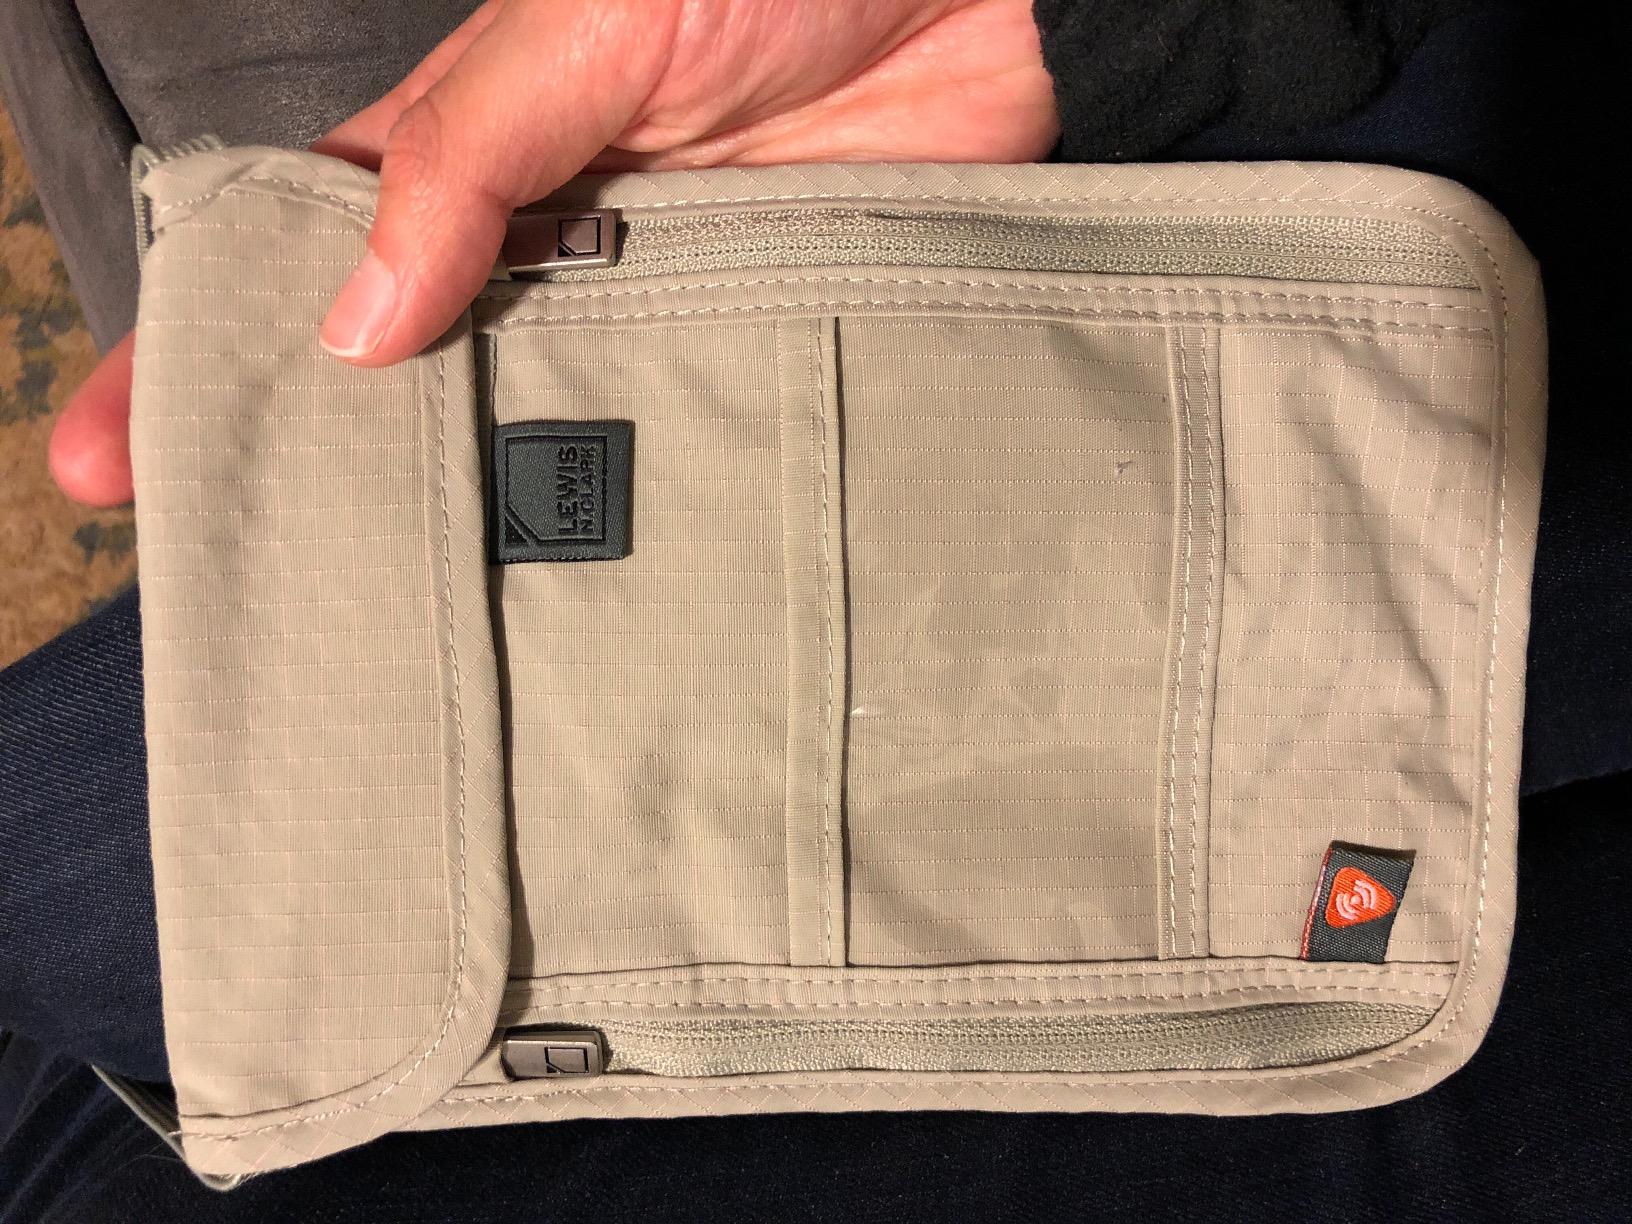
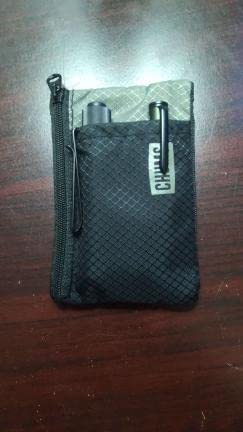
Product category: accessories_wallet
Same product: no